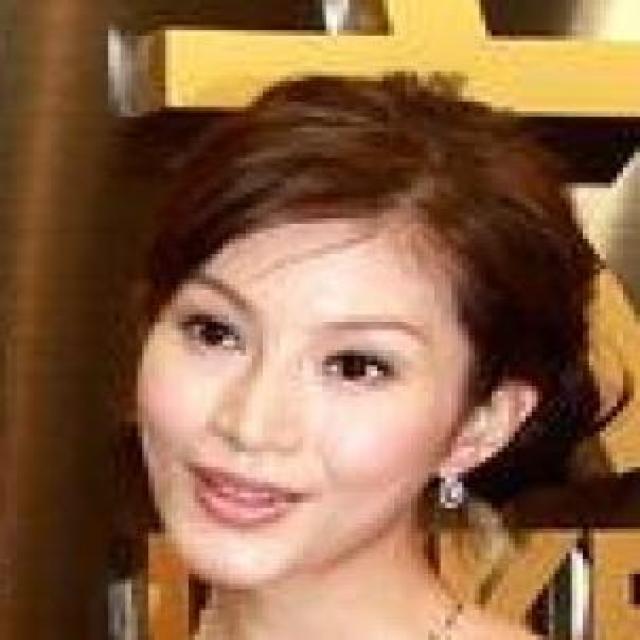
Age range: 21-44